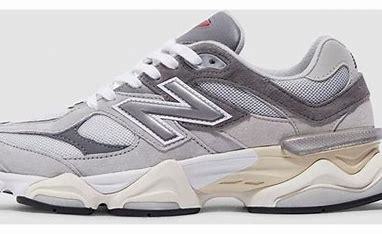
Brand: New
Model: Balance New Balance 9060